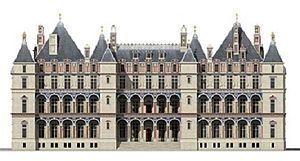
Le château de Madrid, d'abord appelé château de Boulogne, est une résidence royale bâtie dans le bois de Boulogne. Construit à partir de 1528 sur l'ordre du roi de France François Iᵉʳ et achevé pour son fils Henri II, il fut entièrement démoli à la fin du XVIIIᵉ siècle. Il était situé sur l'actuelle commune de Neuilly-sur-Seine, à l'angle du boulevard du Commandant-Charcot et du boulevard Richard-Wallace, correspondant aujourd'hui à la porte de Madrid, tandis que les jardins s’étendaient jusqu'à la rue du bois de Boulogne.